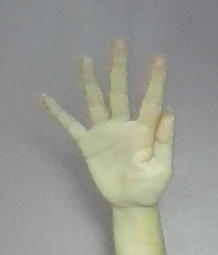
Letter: sheen